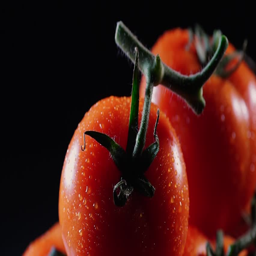
a lot of ripe fresh tomato lying on a black glass table and rotates around its axis .